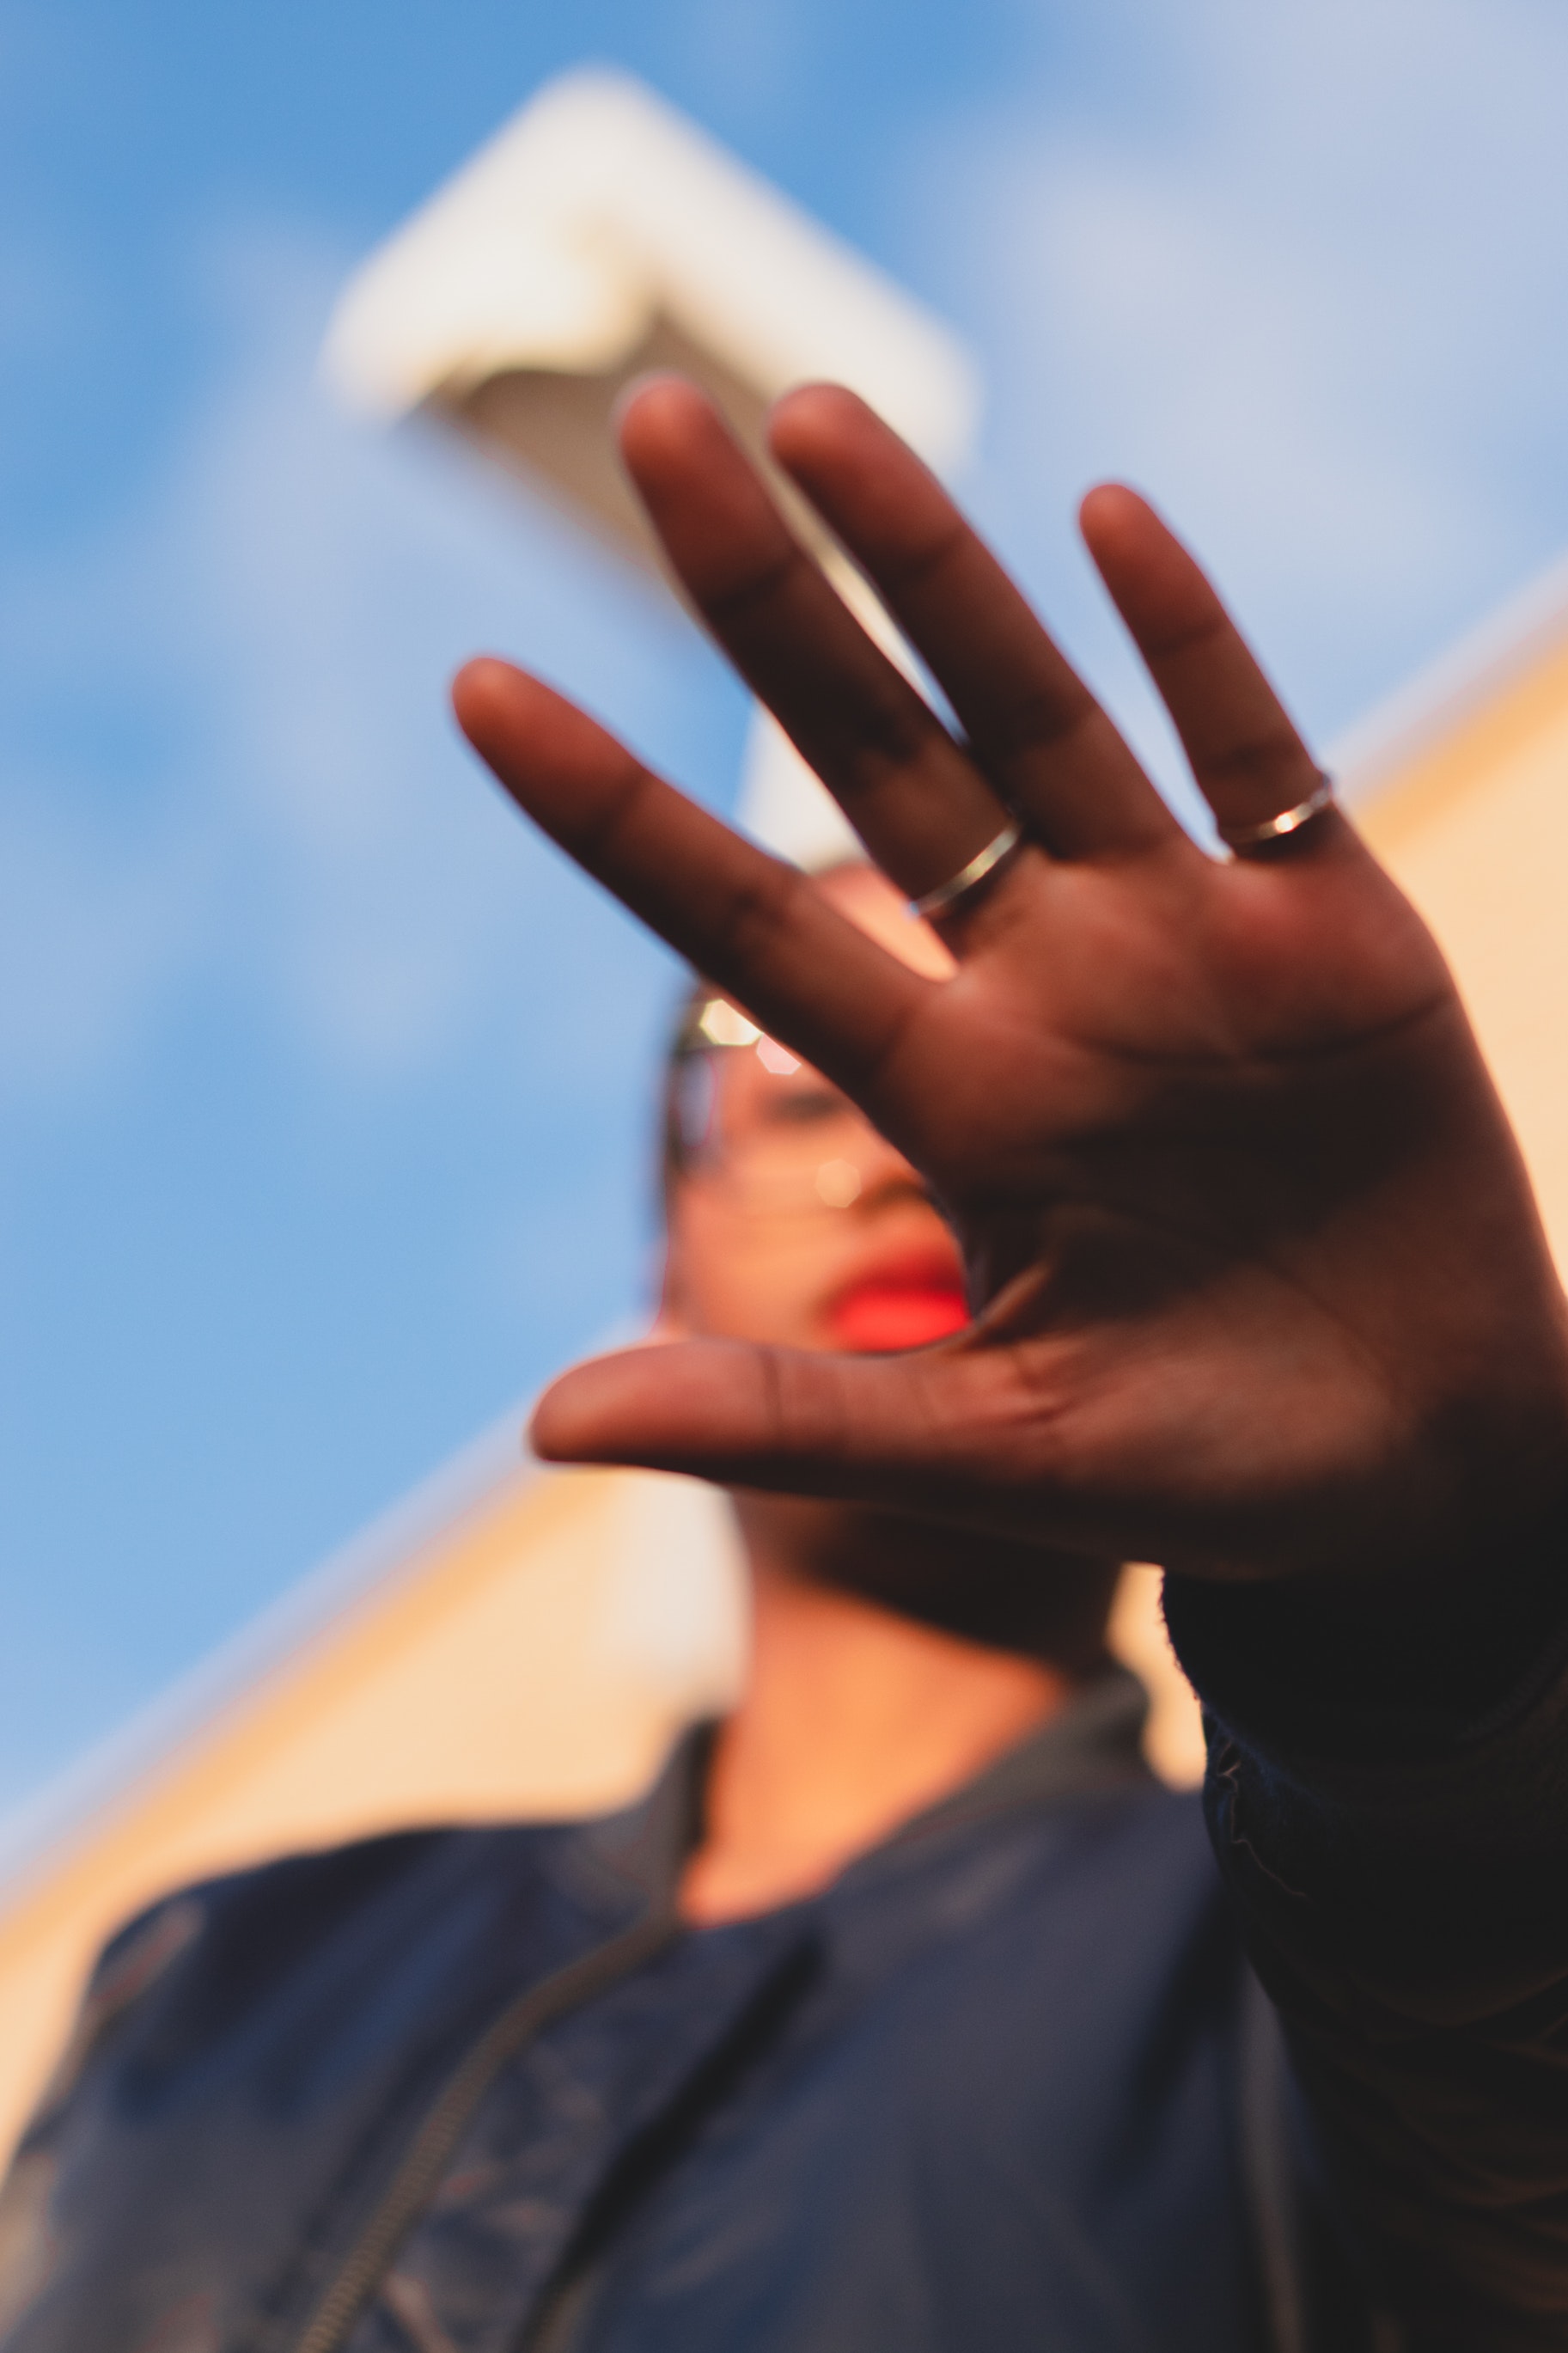
hand, finger, nail, arm, sky, thumb, girl